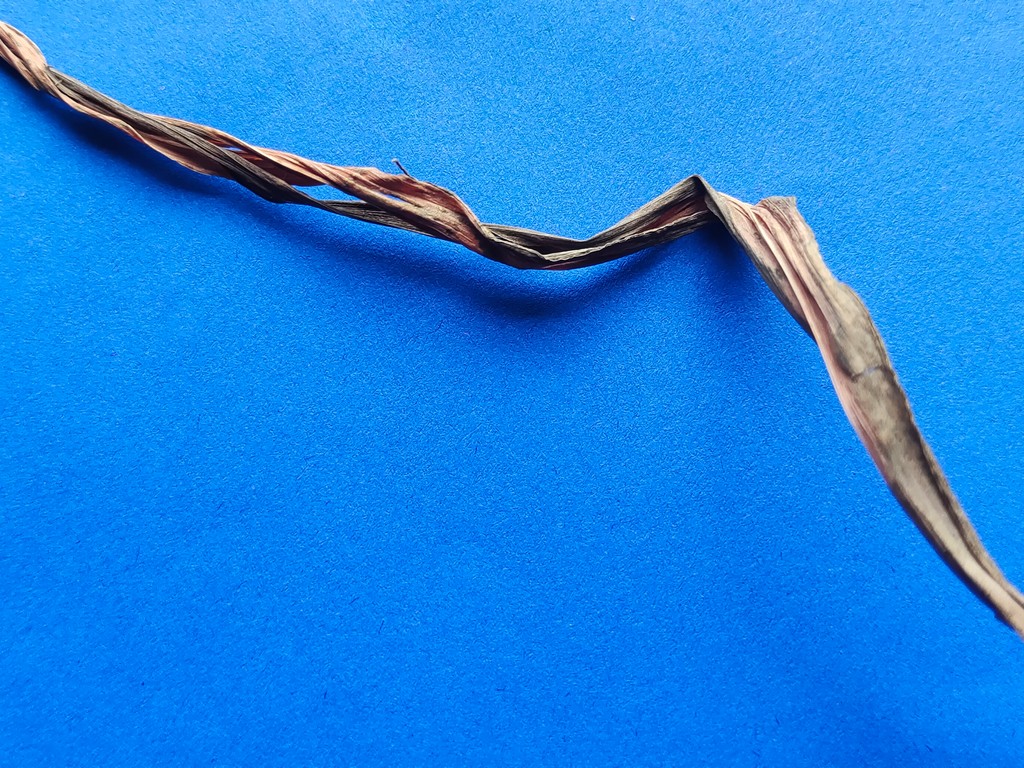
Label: Dried